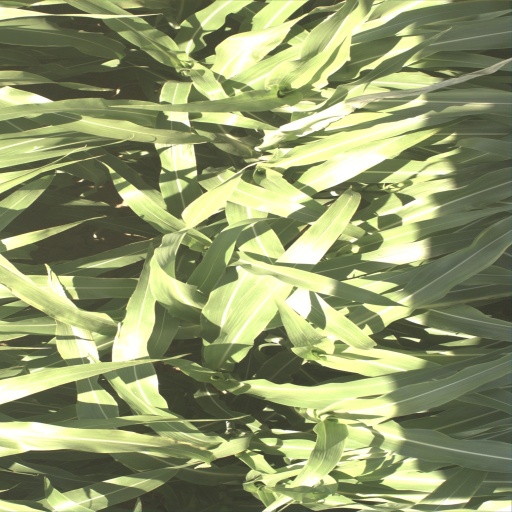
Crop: sorghum